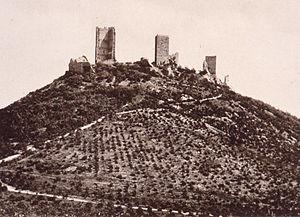
Les Trois Châteaux d'Eguisheim